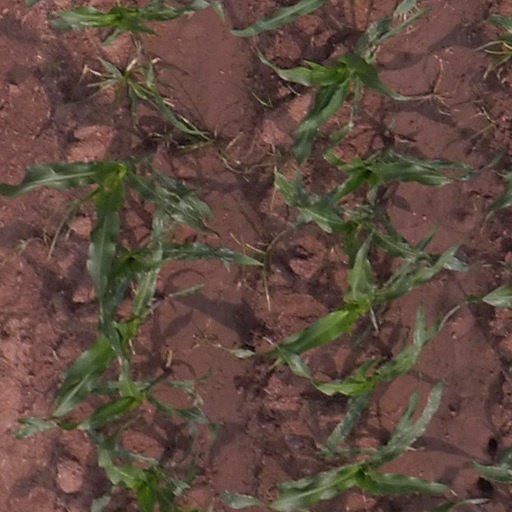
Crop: maize; corn